Chemotaxis

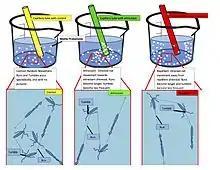
Capillary tube assay for chemotaxis. Motile prokaryotes sense chemicals in their environment and change their motility accordingly. Absent chemicals, movement is completely random. When an attractant or repellent is present, runs become longer and tumbles become less frequent. The result is net movement towards or away from the chemical (i.e., up or down the chemical gradient). The net movement can be seen in the beaker, where the bacteria accumulate around the origin of the attractant, and away from the origin of the repellent.

Chemotaxis (from "chemo-" + "taxis") is the movement of an organism or entity in response to a chemical stimulus. Somatic cells, bacteria, and other single-cell or multicellular organisms direct their movements according to certain chemicals in their environment. This is important for bacteria to find food (e.g., glucose) by swimming toward the highest concentration of food molecules, or to flee from poisons (e.g., phenol). In multicellular organisms, chemotaxis is critical to early development (e.g., movement of sperm towards the egg during fertilization) and development (e.g., migration of neurons or lymphocytes) as well as in normal function and health (e.g., migration of leukocytes during injury or infection). In addition, it has been recognized that mechanisms that allow chemotaxis in animals can be subverted during cancer metastasis, and the aberrant change of the overall property of these networks, which control chemotaxis, can lead to carcinogenesis. The aberrant chemotaxis of leukocytes and lymphocytes also contribute to inflammatory diseases such as atherosclerosis, asthma, and arthritis. Sub-cellular components, such as the polarity patch generated by mating yeast, may also display chemotactic behavior.